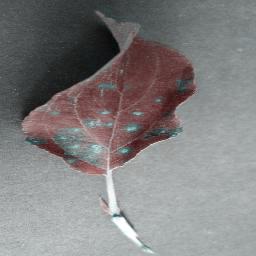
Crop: apple
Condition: cedar_rust